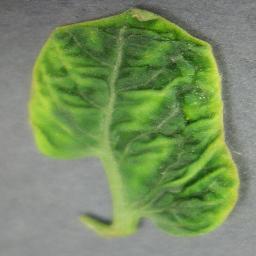
Label: Tomato___Tomato_Yellow_Leaf_Curl_Virus